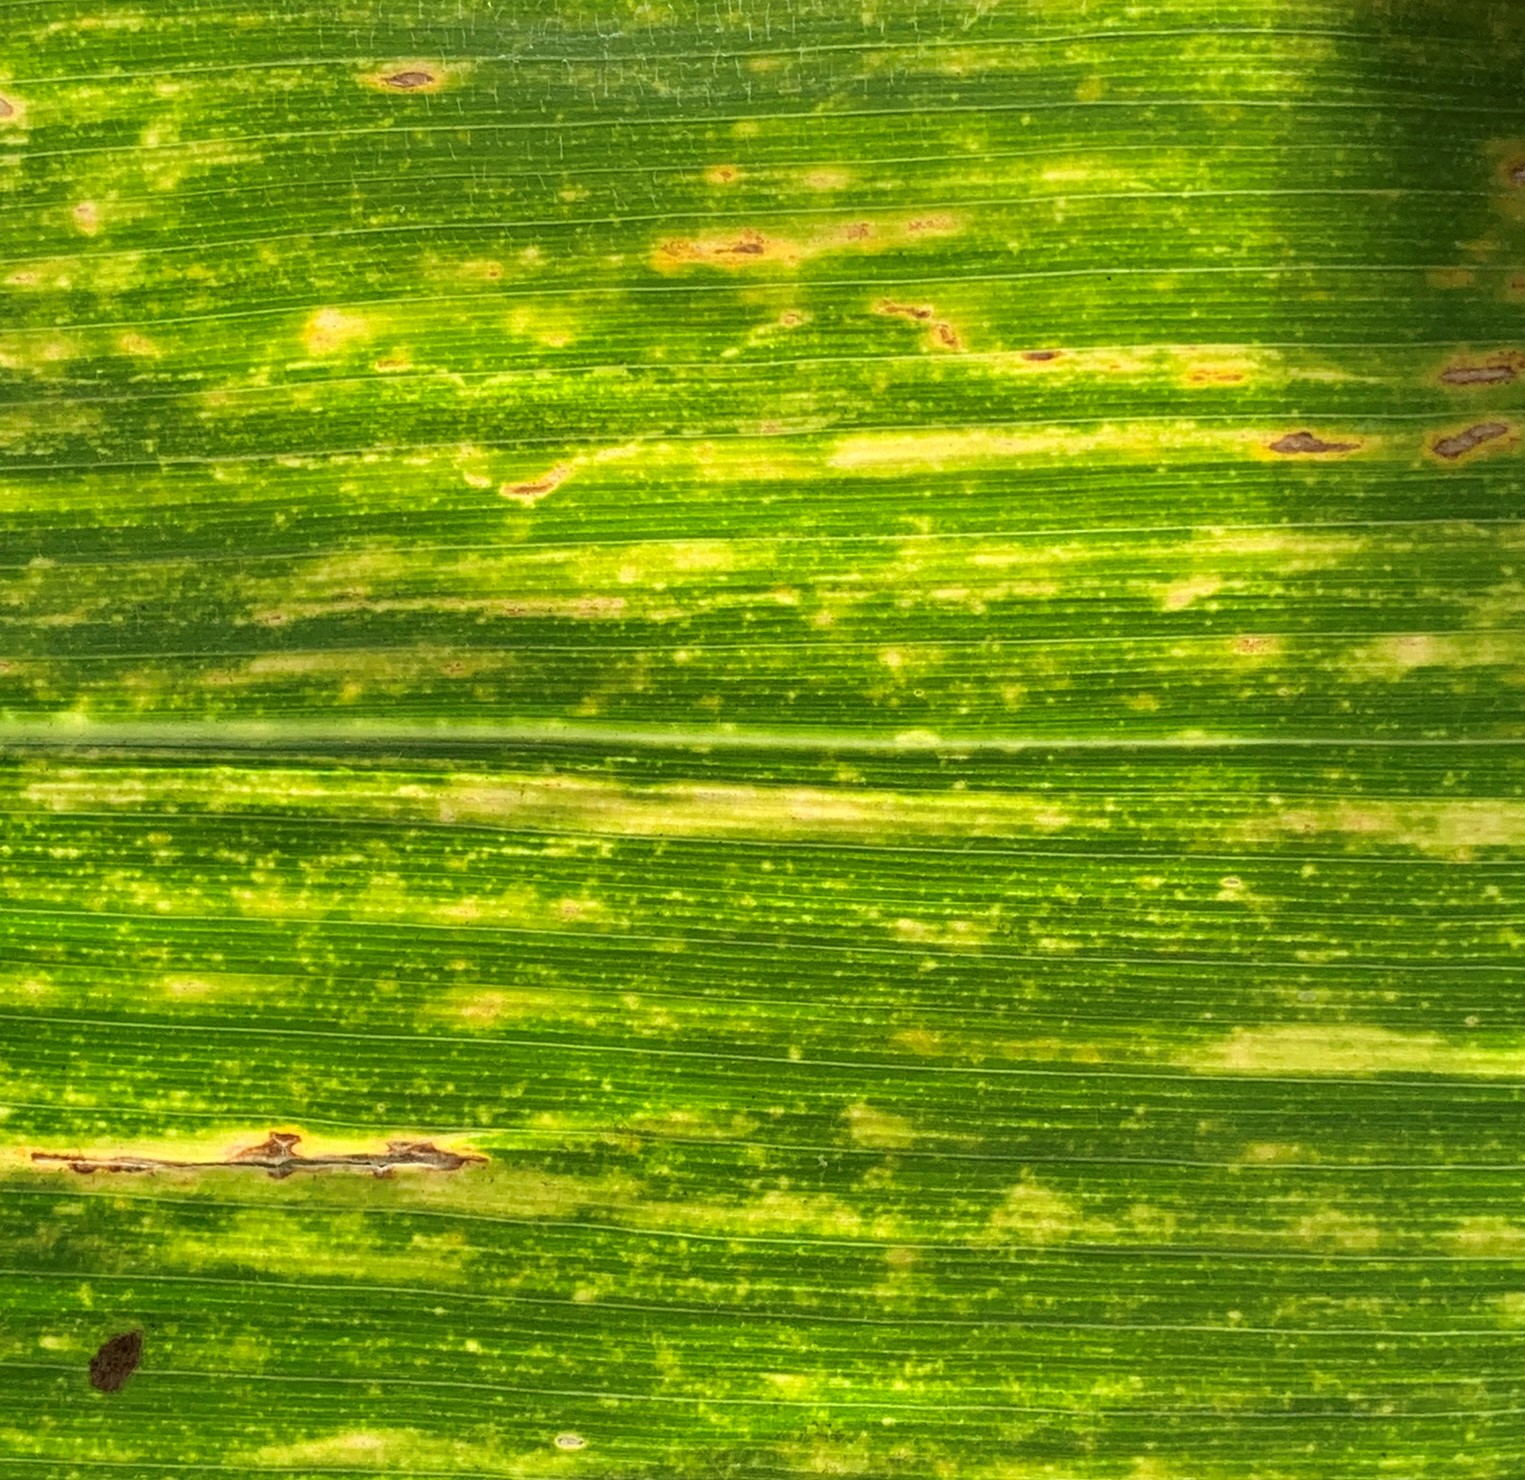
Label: MLN